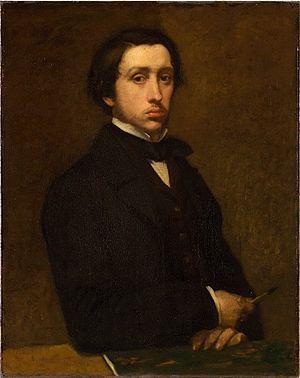
La rue Degas est une voie du 16ᵉ arrondissement de Paris, en France.
L'Autoportrait est une peinture de l'artiste français Edgar Degas, réalisée en 1854-55 et conservée au Musée d'Orsay à Paris.